Iñigo Lekue

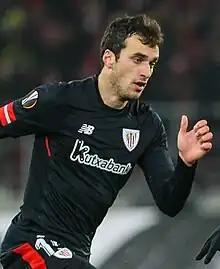
Lekue with Athletic Bilbao in 2018

Born in Bilbao, Basque Country, Lekue graduated from Danok Bat CF's youth system. In summer 2012 he moved to Athletic Bilbao, and made his debut as a senior with the farm team in the Tercera División.